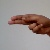
The image shows a hand gesture representing the letter 'H' in Indian Sign Language.